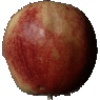
Label: Apple Red 3